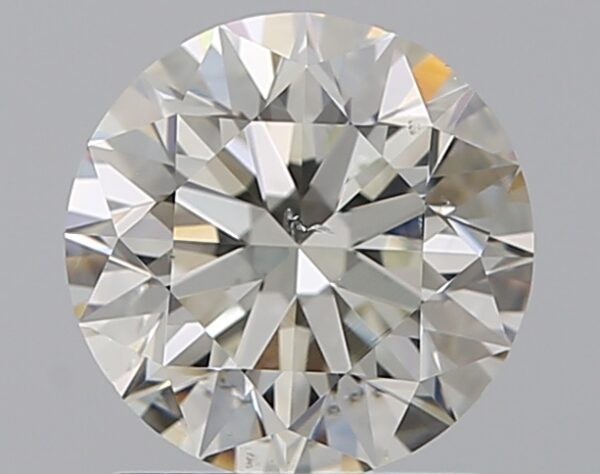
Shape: round
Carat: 1.2
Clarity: SI1
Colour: J
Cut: EX
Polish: EX
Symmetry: EX
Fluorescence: N
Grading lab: GIA
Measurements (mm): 6.71 x 6.75 x 4.25